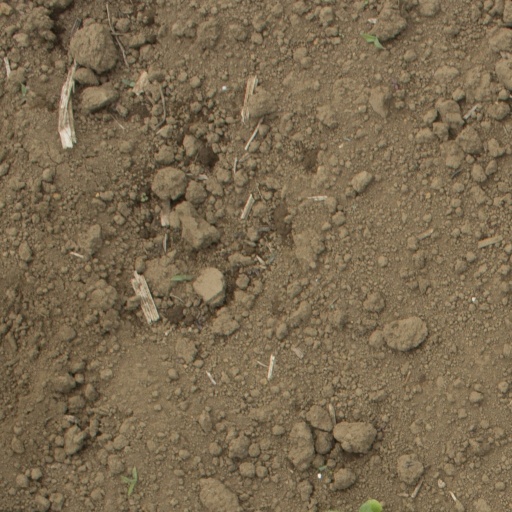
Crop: Jerusalem artichoke